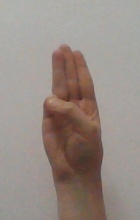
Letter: thaa